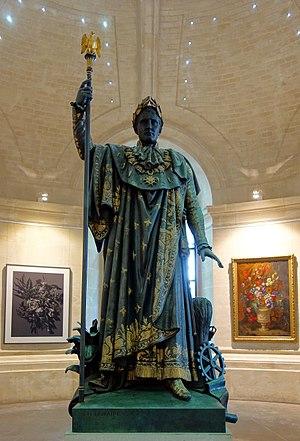
Statue de l'Empereur Napoléon, protecteur de l'industrie au palais des beaux-arts de Lille.
La Vieille Bourse de Lille; nommée ainsi depuis la construction juste en face de la nouvelle Chambre de Commerce dans les années 1910; est sans conteste l'un des monuments les plus prestigieux de la ville. Située entre la Grand'Place et la Place du Théâtre, elle est l'un des témoins de l'intense activité économique qui se déroulait à Lille durant le Grand Siècle. Elle a été classée monument historique en 1921 et 1923.